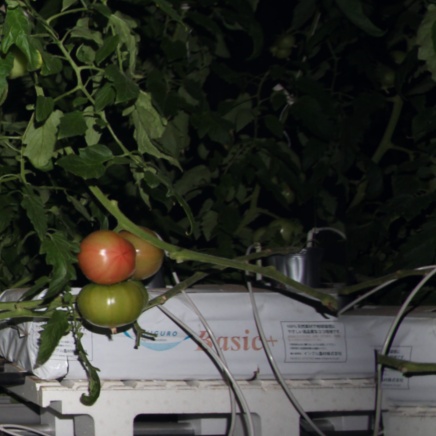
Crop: tomato